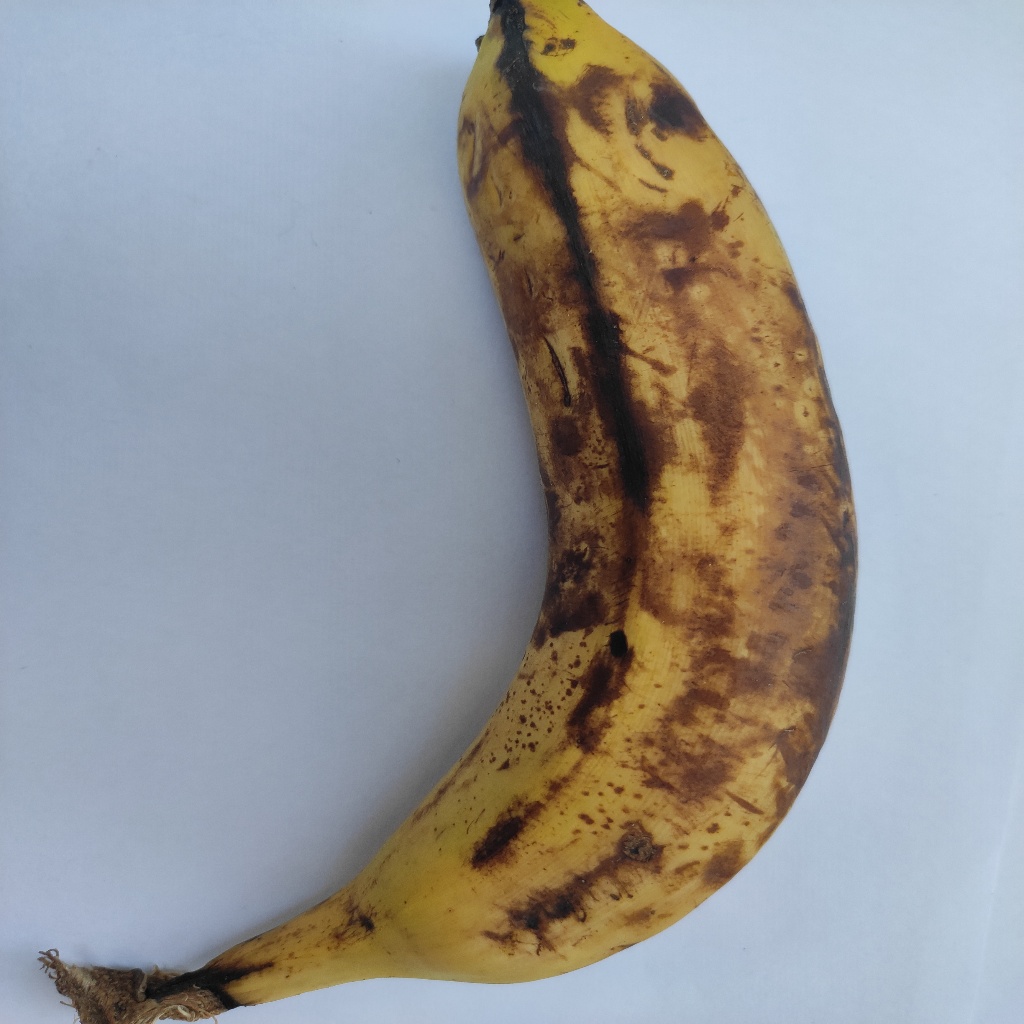
Crop: banana
Quality class: Defect